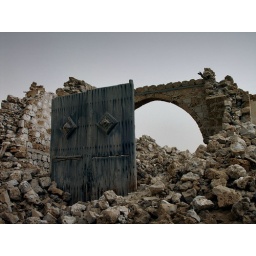
Wooden door standing in the middle of Suakin ghost town, Sudan